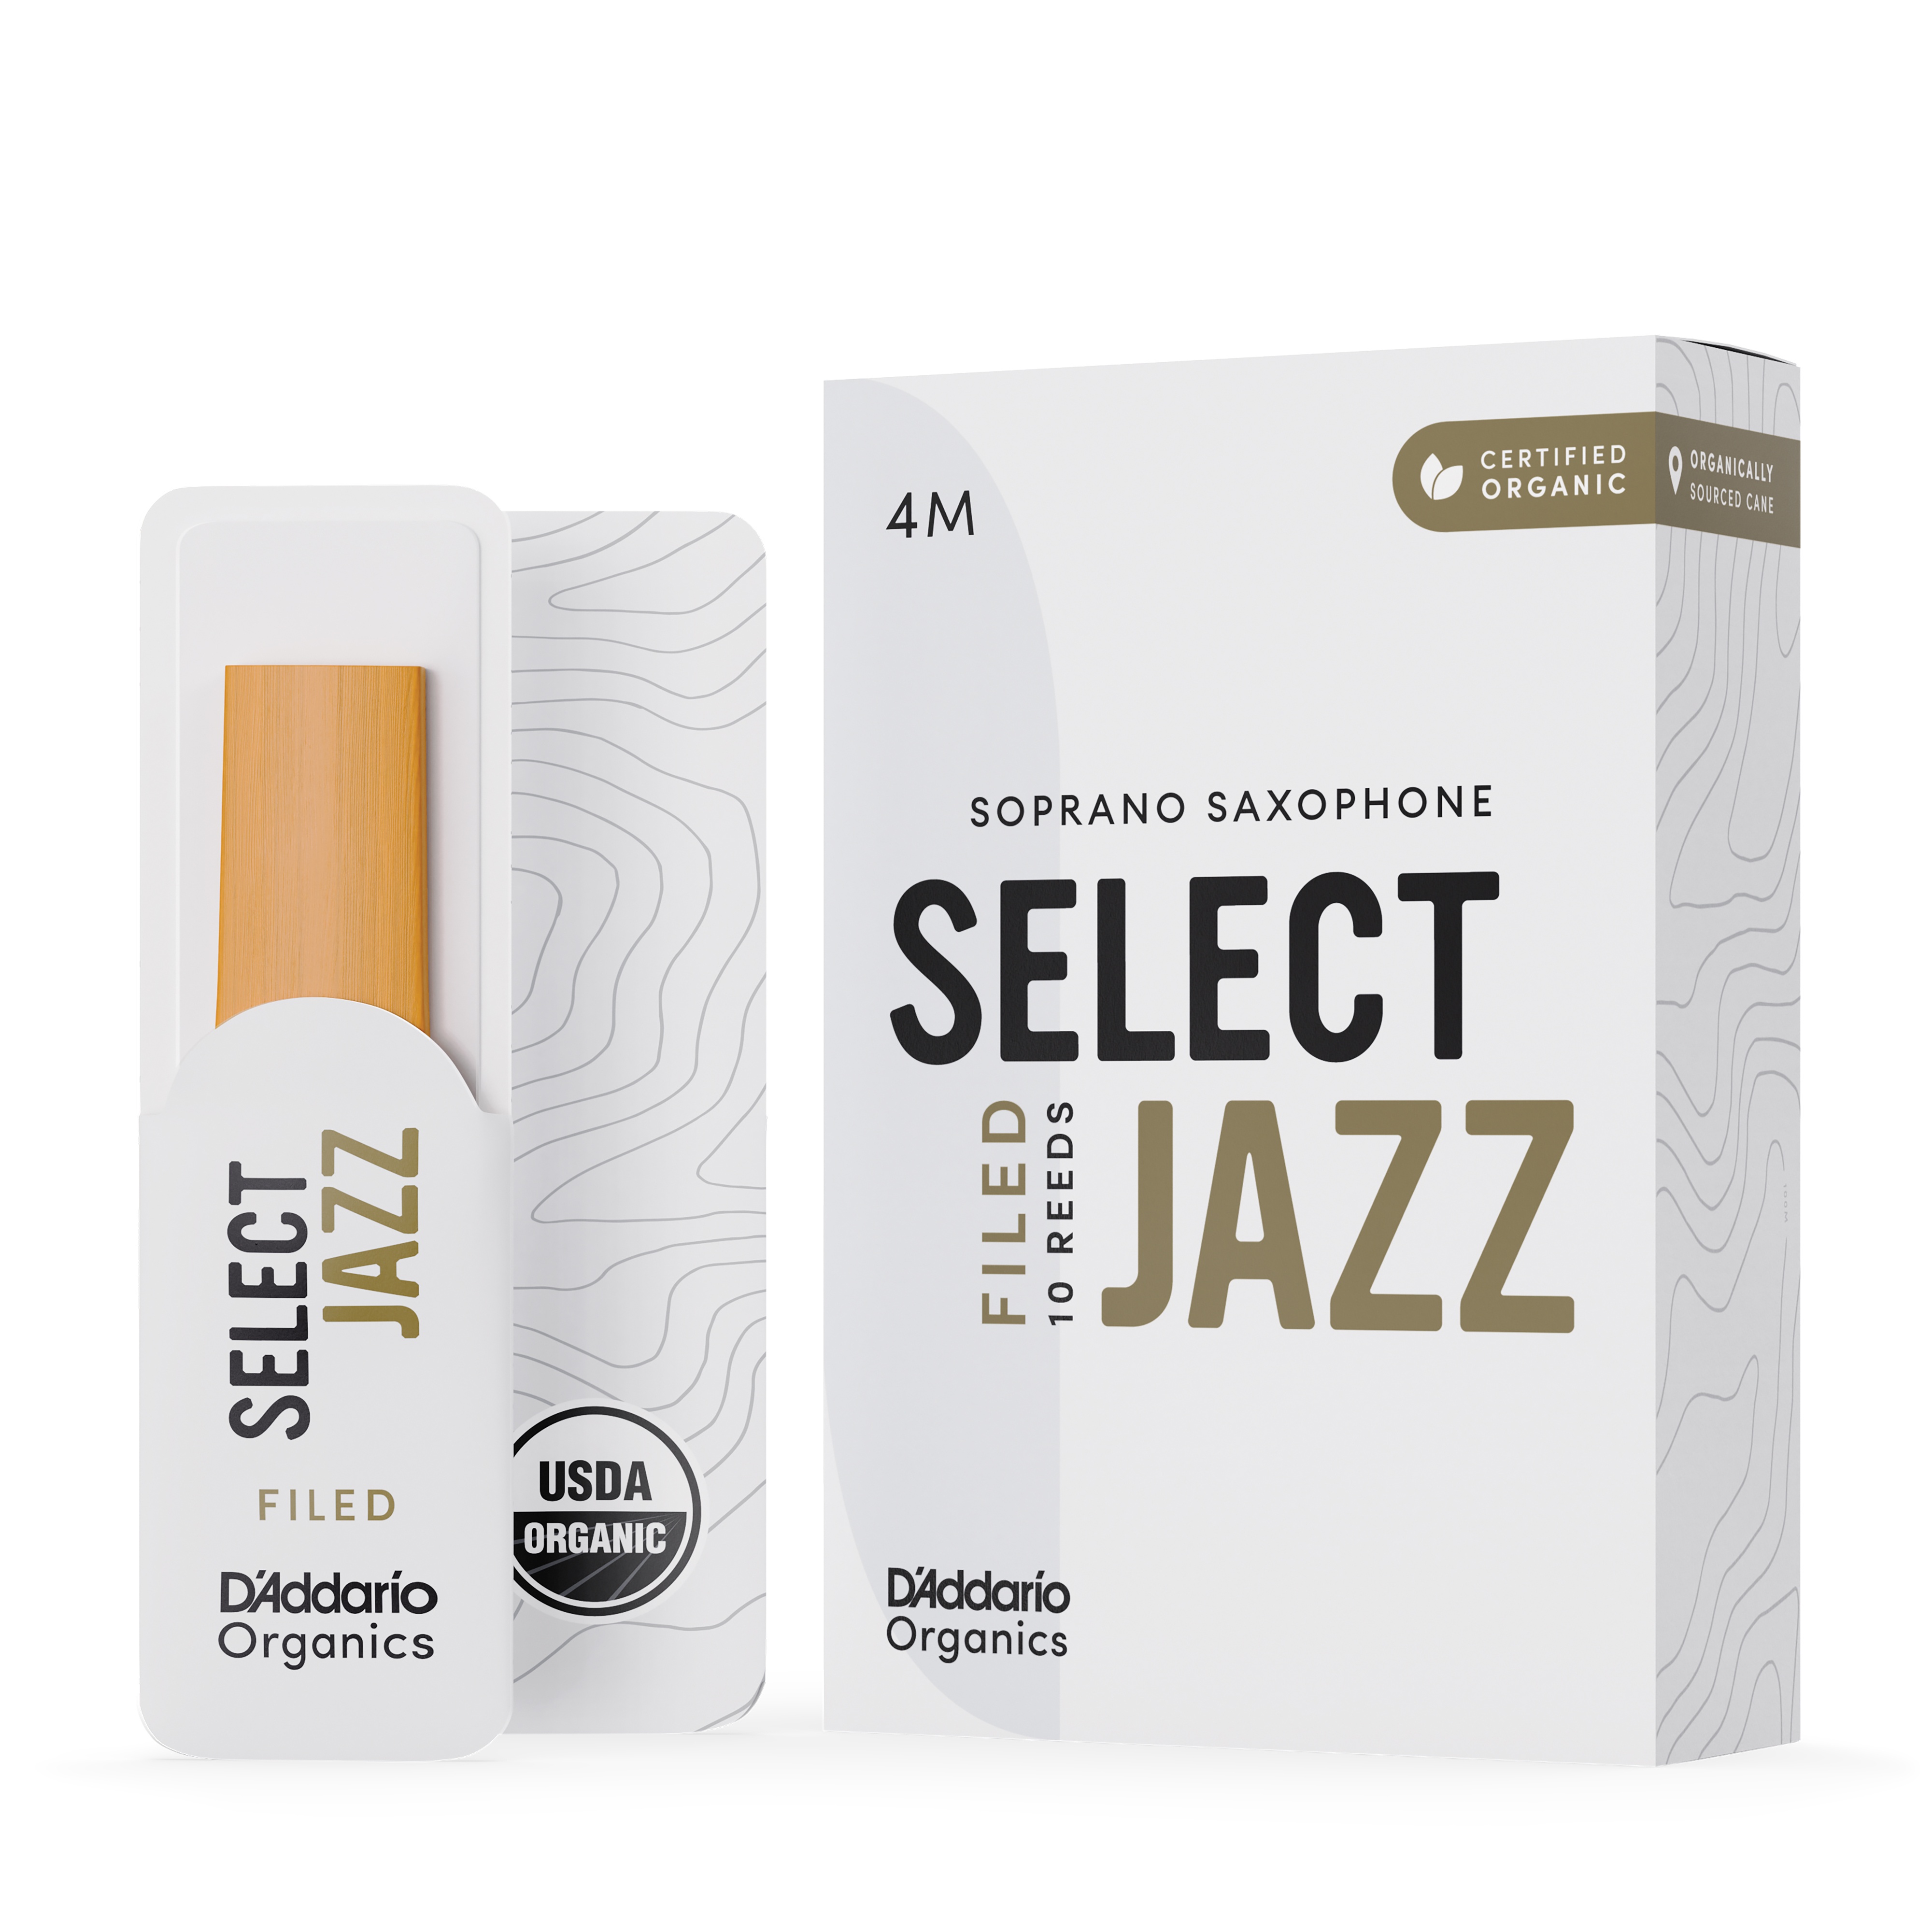
D'Addario Organic Select Jazz. Cañas limadas para saxofón soprano, fuerza 4 media, pack de 10
Las cañas Organic Select Jazz ofrecen gran proyección, nitidez y un sonido vibrante. Las cañas Select Jazz, disponibles en modelos limados y sin limar, se venden en durezas en intervalos de un tercio de punto para un acople óptimo con la boquilla.
Brand: Cacahuete Music Shop
Category: Arts & Entertainment > Hobbies & Creative Arts > Musical Instrument & Orchestra Accessories > Woodwind Instrument Accessories > Saxophone Accessories > Saxophone Reeds